RAF Barkston Heath

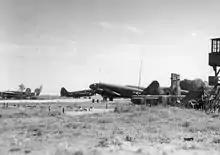
Aircraft assigned to 314th Troop Carrier Squadron at RAF Barkston Heath in 1945.

In late 1943, Barkston Heath was made available to the United States Army Air Force's Ninth Air Force. It was earmarked for basing troop carrier units scheduled to be transferred from Sicily to participate in the forthcoming cross-Channel invasion, Operation Overlord. During its time as a USAAF airfield, Barkston Heath was designated as USAAF station 483.